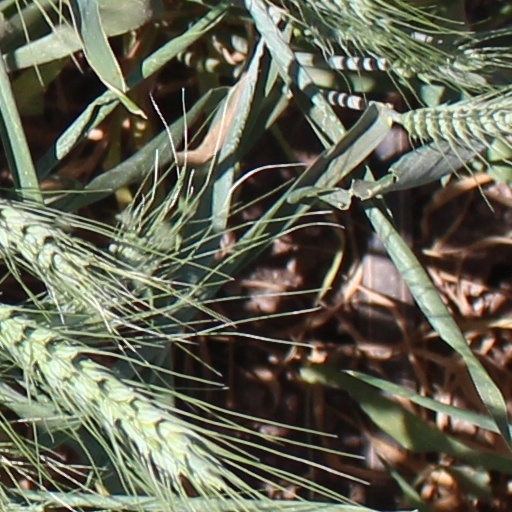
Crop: wheat